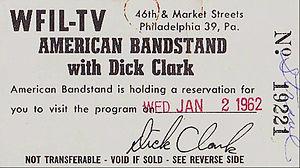
L'American Bandstand, à ses débuts nommée Bandstand, est une émission de télévision américaine qui a été diffusée sous différentes versions de 1952 à 1989. Elle est connue pour avoir révélé de nombreux jeunes talents, allant de Jerry Lee Lewis à Run DMC, mais aussi de nouveaux styles de danse tout au long de ces décennies.